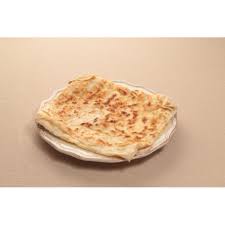
Yemek: gozleme